History of Kerala

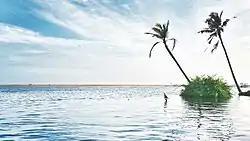
Poovar is often identified with Biblical Ophir.

Ophir, a region mentioned in the Bible, famous for its wealth, is often identified with some coastal areas of Kerala. According to legend, the King Solomon received a cargo from Ophir every three years (1 Kings 10:22) which consisted of gold, silver, sandalwood, pearls, ivory, apes, and peacocks. "A Dictionary of the Bible" by Sir William Smith, published in 1863, notes the Hebrew word for parrot "Thukki", derived from the Classical Tamil for peacock "Thogkai" and Cingalese "Tokei", joins other Classical Tamil words for ivory, cotton-cloth and apes preserved in the Hebrew Bible. This theory of Ophir's location in Tamilakam is further supported by other historians. The most likely location on the coast of Kerala conjectured to be Ophir is Poovar in Thiruvananthapuram District (though some Indian scholars also suggest Beypore as possible location). The Books of Kings and Chronicles tell of a joint expedition to Ophir by King Solomon and the Tyrian king Hiram I from Ezion-Geber, a port on the Red Sea, that brought back large amounts of gold, precious stones and 'algum wood' and of a later failed expedition by king Jehoshaphat of Judah. The famous 'gold of Ophir' is referenced in several other books of the Hebrew Bible.